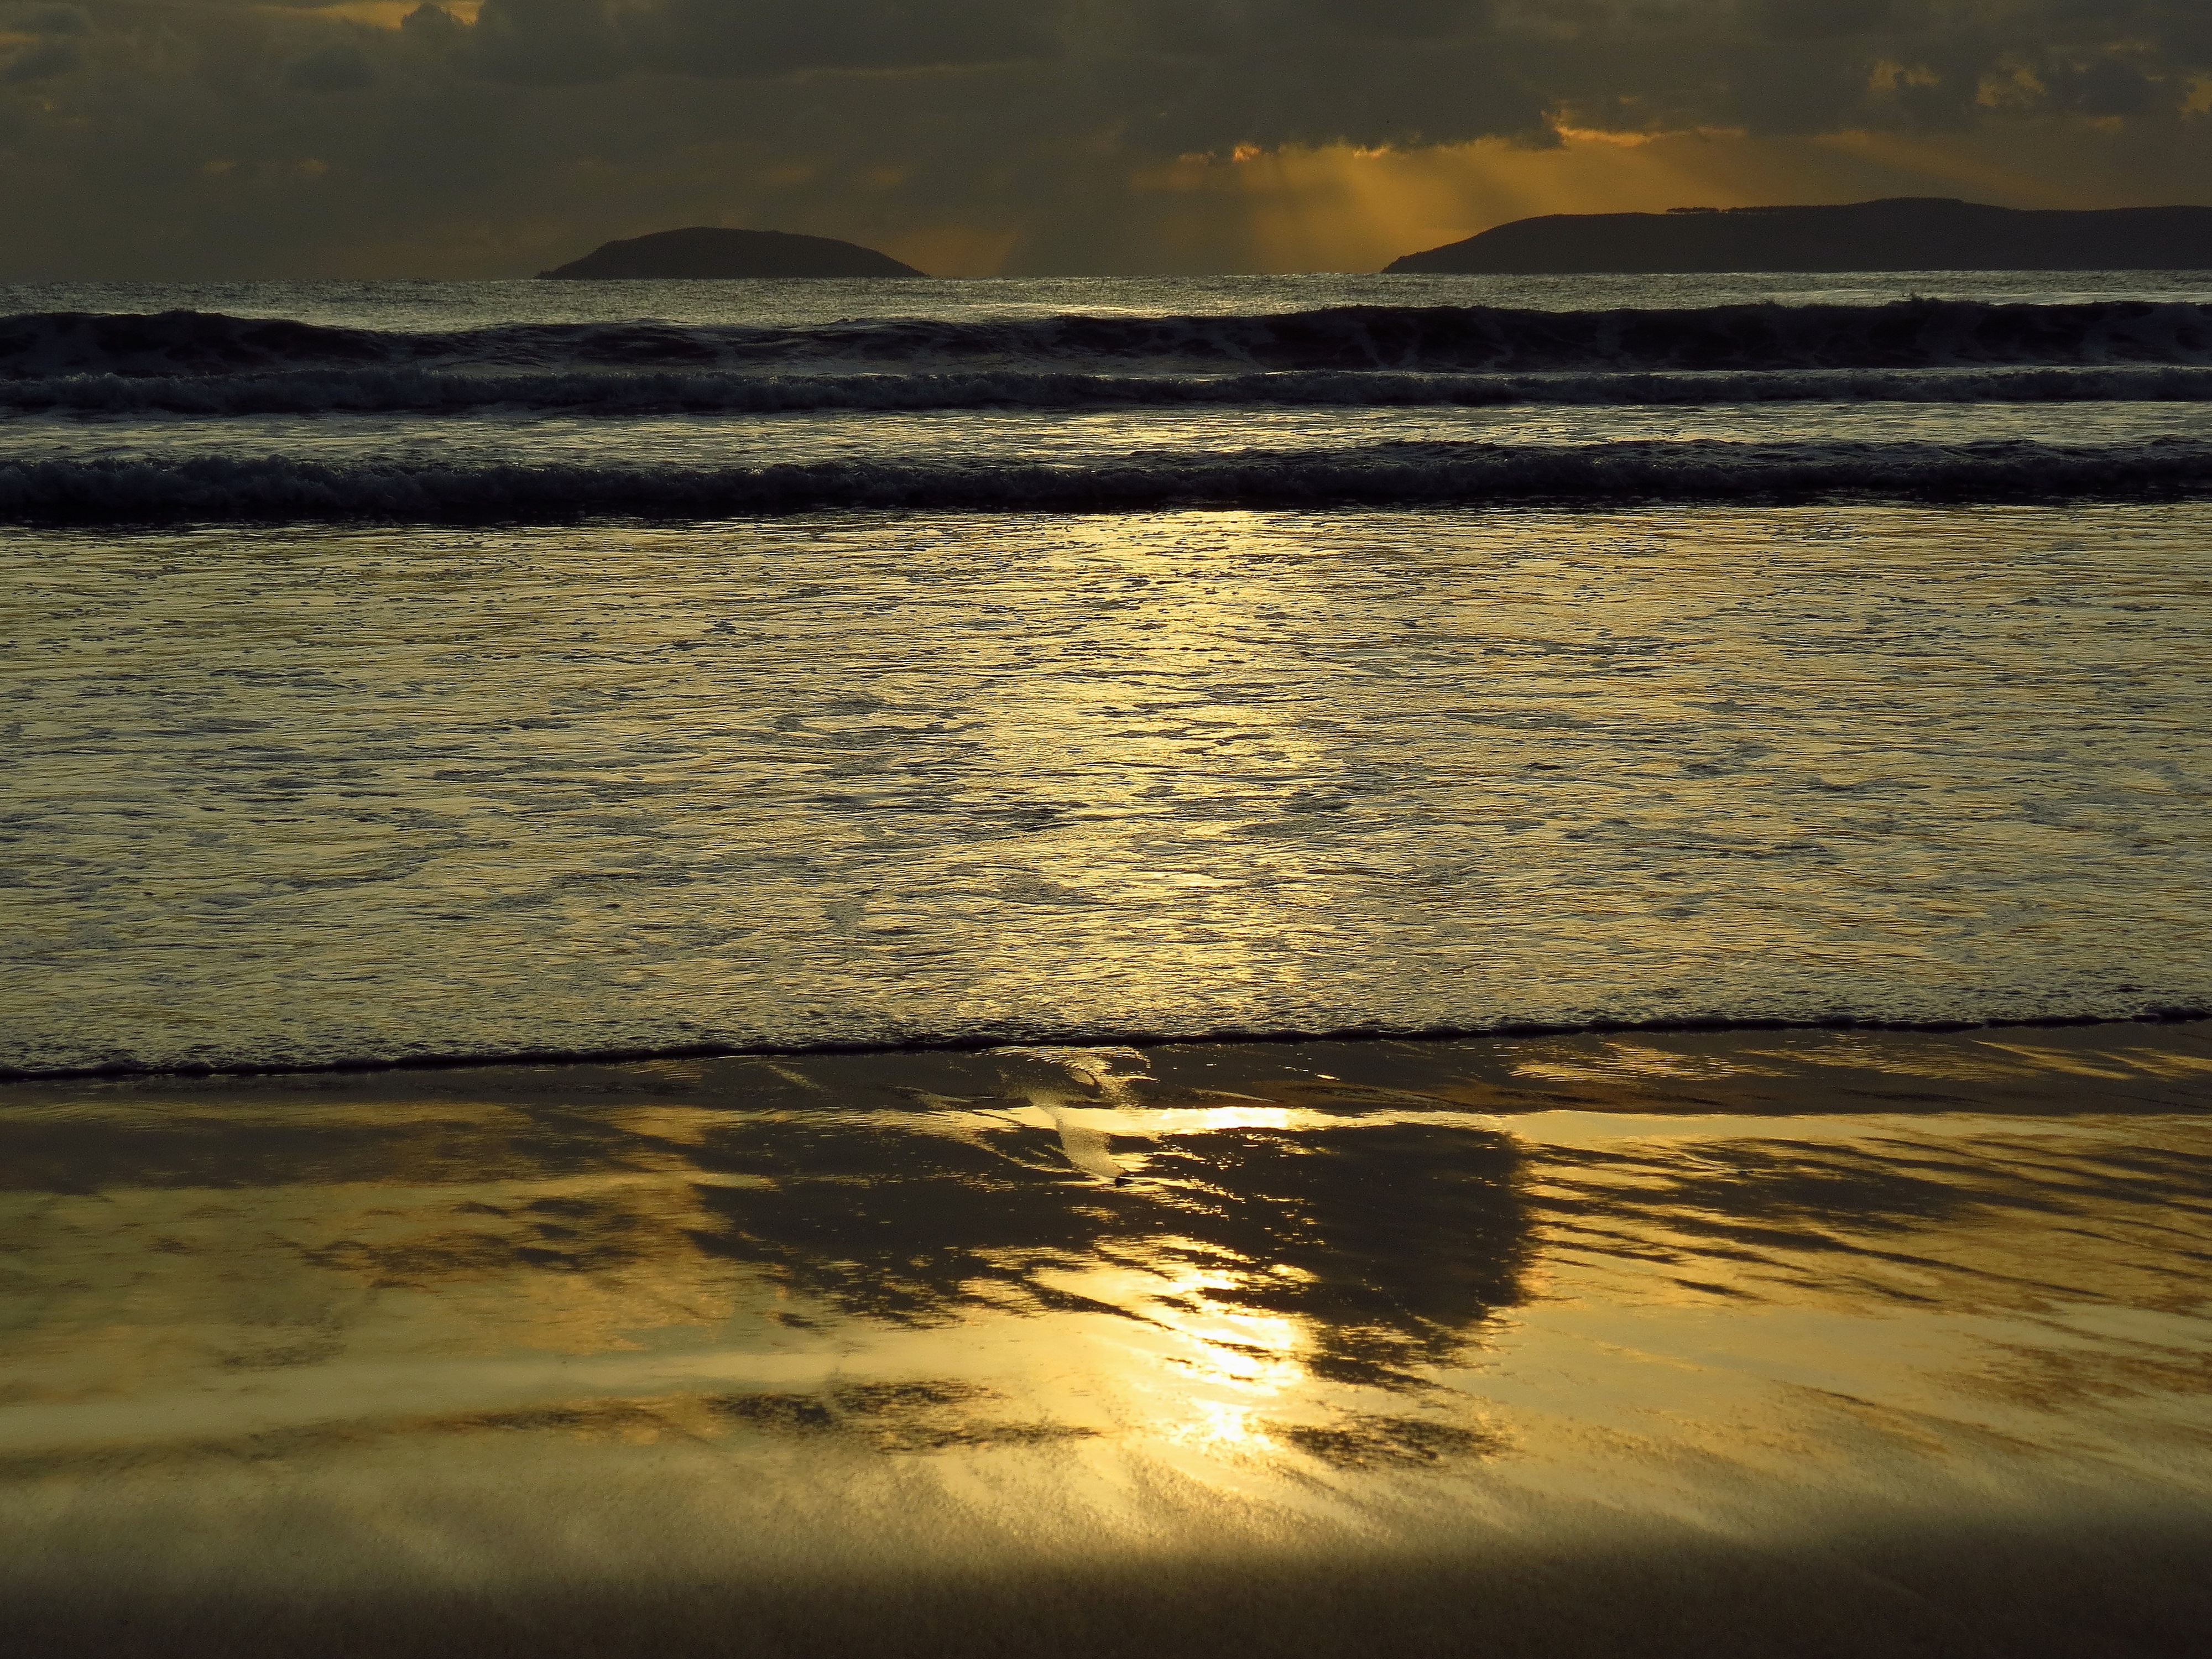
beach, landscape, sea, coast, water, nature, sand, rock, ocean, horizon, cloud, sky, sun, sunrise, sunset, sunlight, morning, shore, wave, lake, dawn, atmosphere, dusk, evening, reflection, bay, body of water, spain, galicia, pontevedra, sanxenxo, paisajes, loch, ggl1, gaby1, canonsx40hs, montalvo, spa a, atmospheric phenomenon, wind wave